House of Kawānanakoa

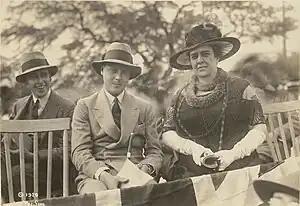
Abigail Campbell Kawānanakoa socializes with Edward, Prince of Wales, future King Edward VIII in 1920

The House of Kawānanakoa, or the Kawānanakoa Dynasty, are descendants to the throne of the Kingdom of Hawaiʻi.